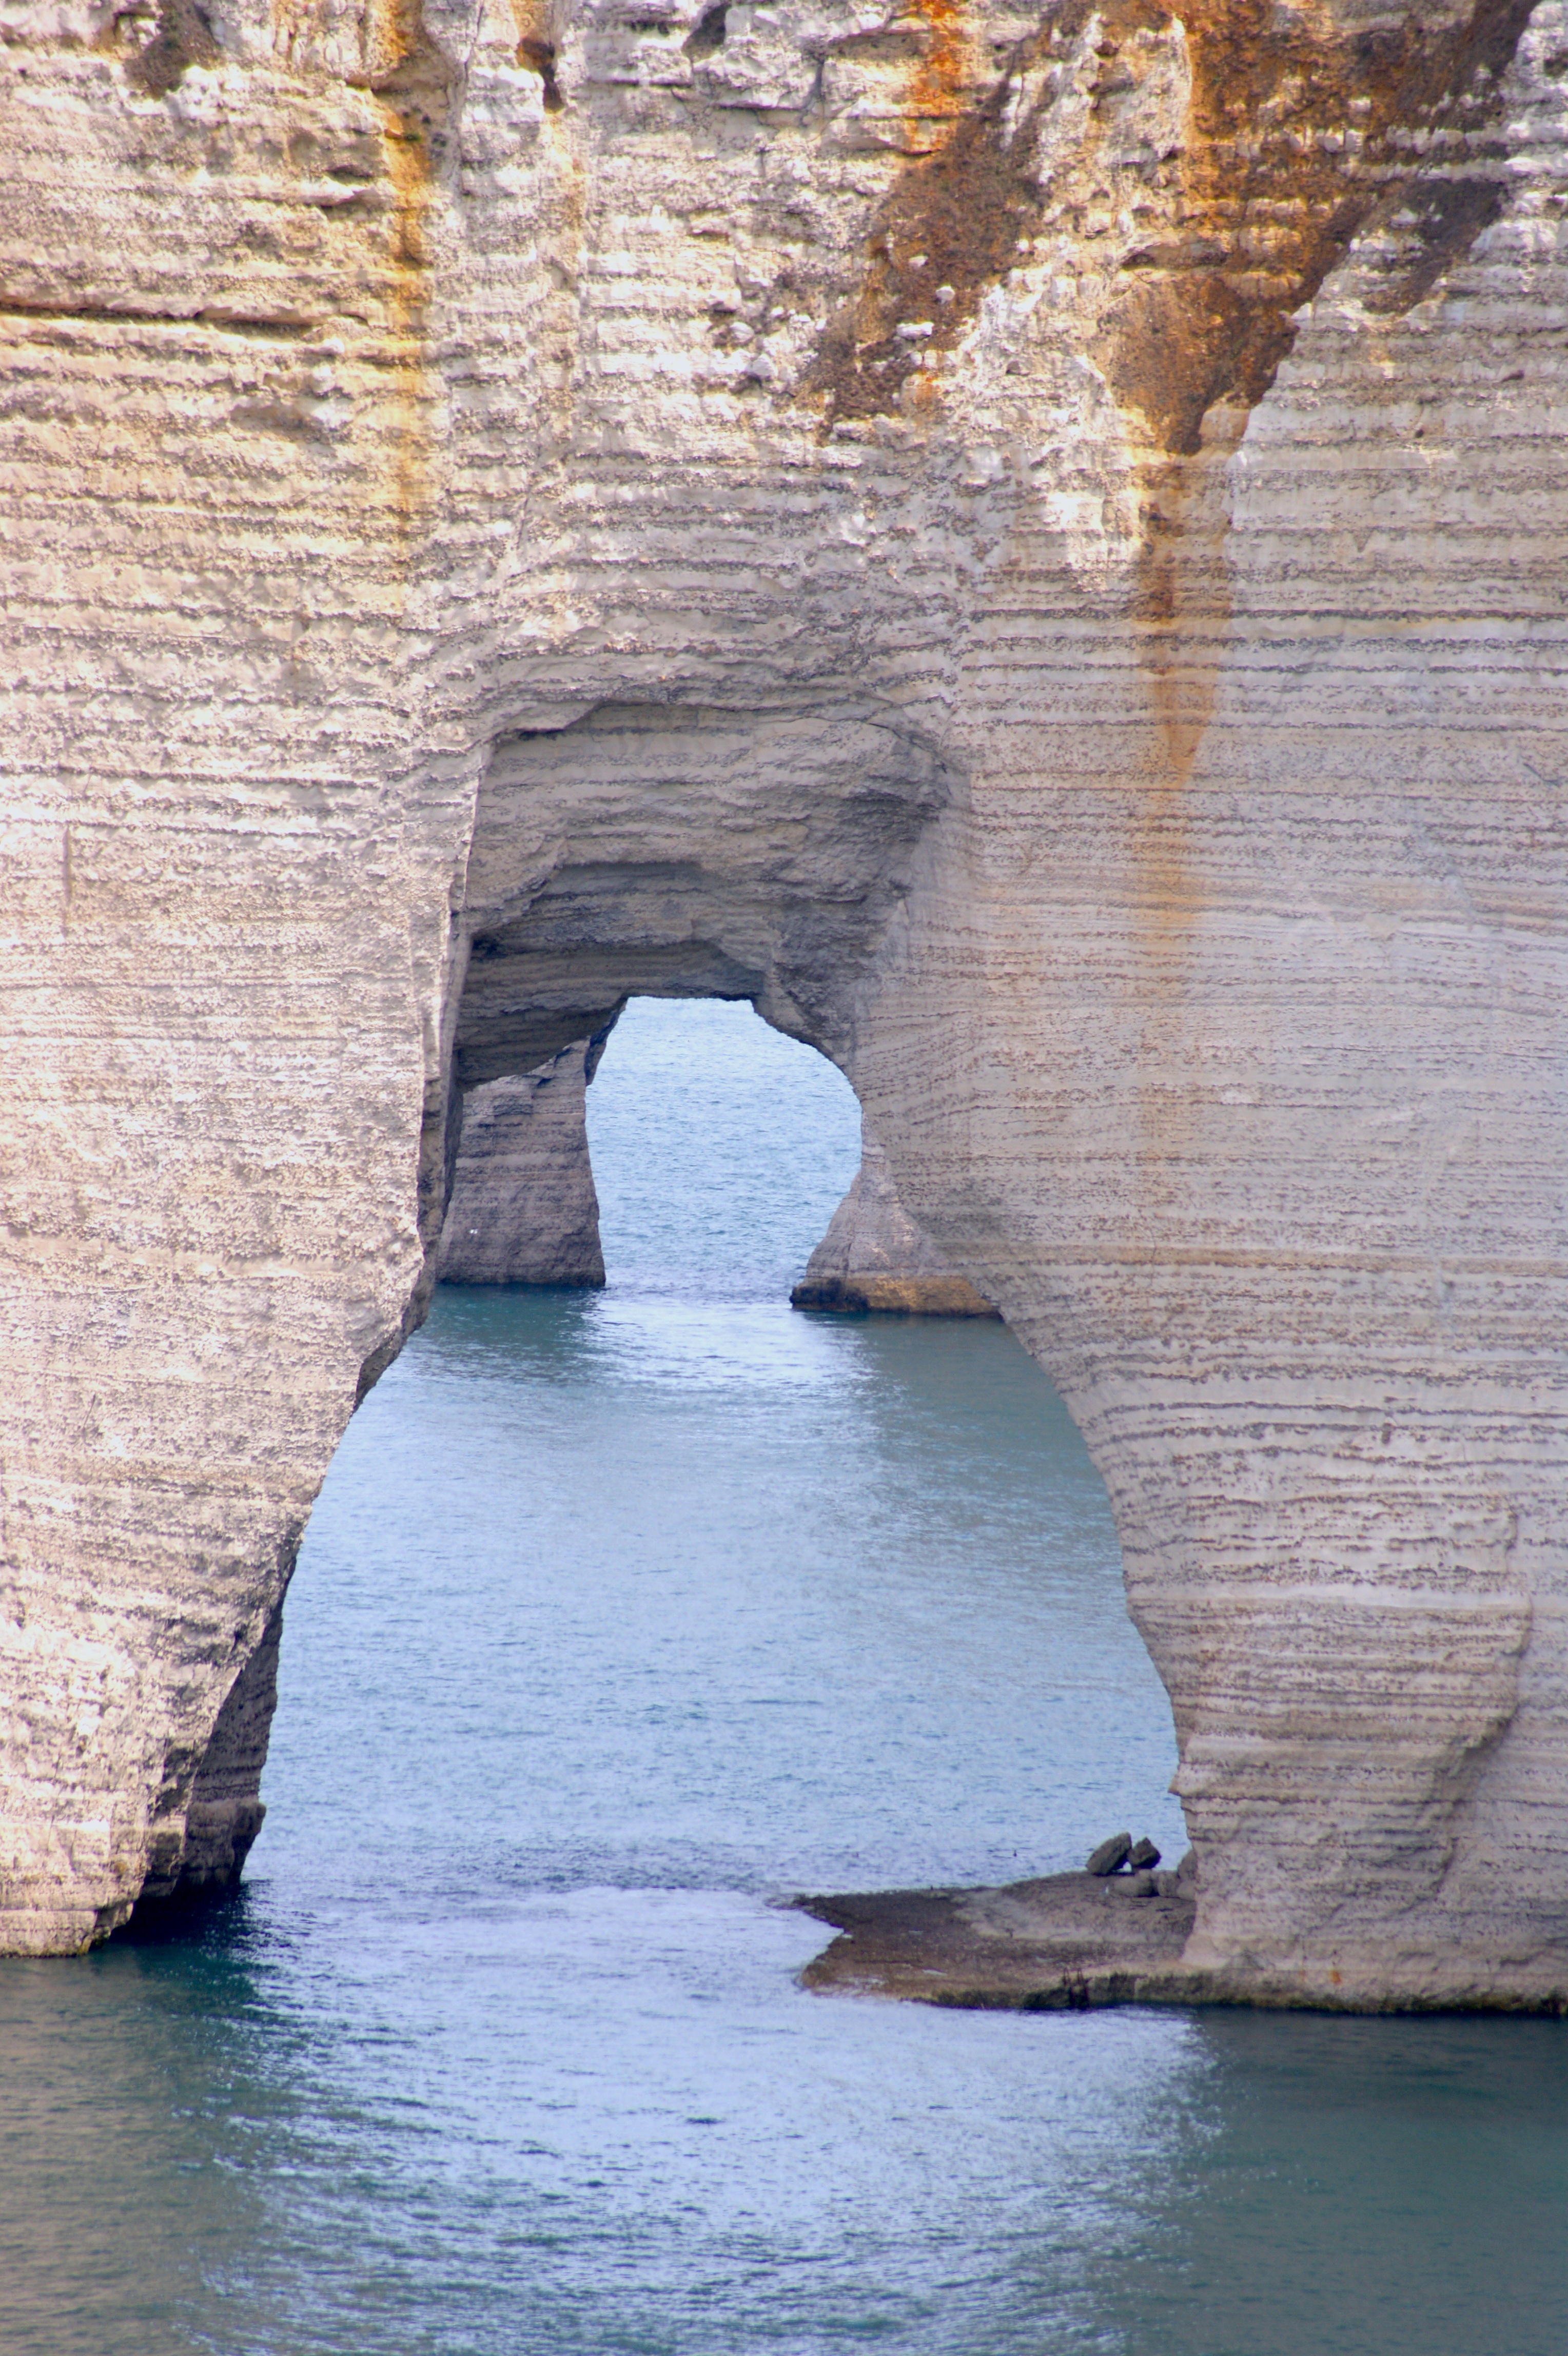
sea, water, rock, structure, stone, formation, cliff, arch, cave, gorge, canyon, terrain, waterway, geology, wadi, more, landform, hollow, natural arch, sea level, sea cave, geographical feature